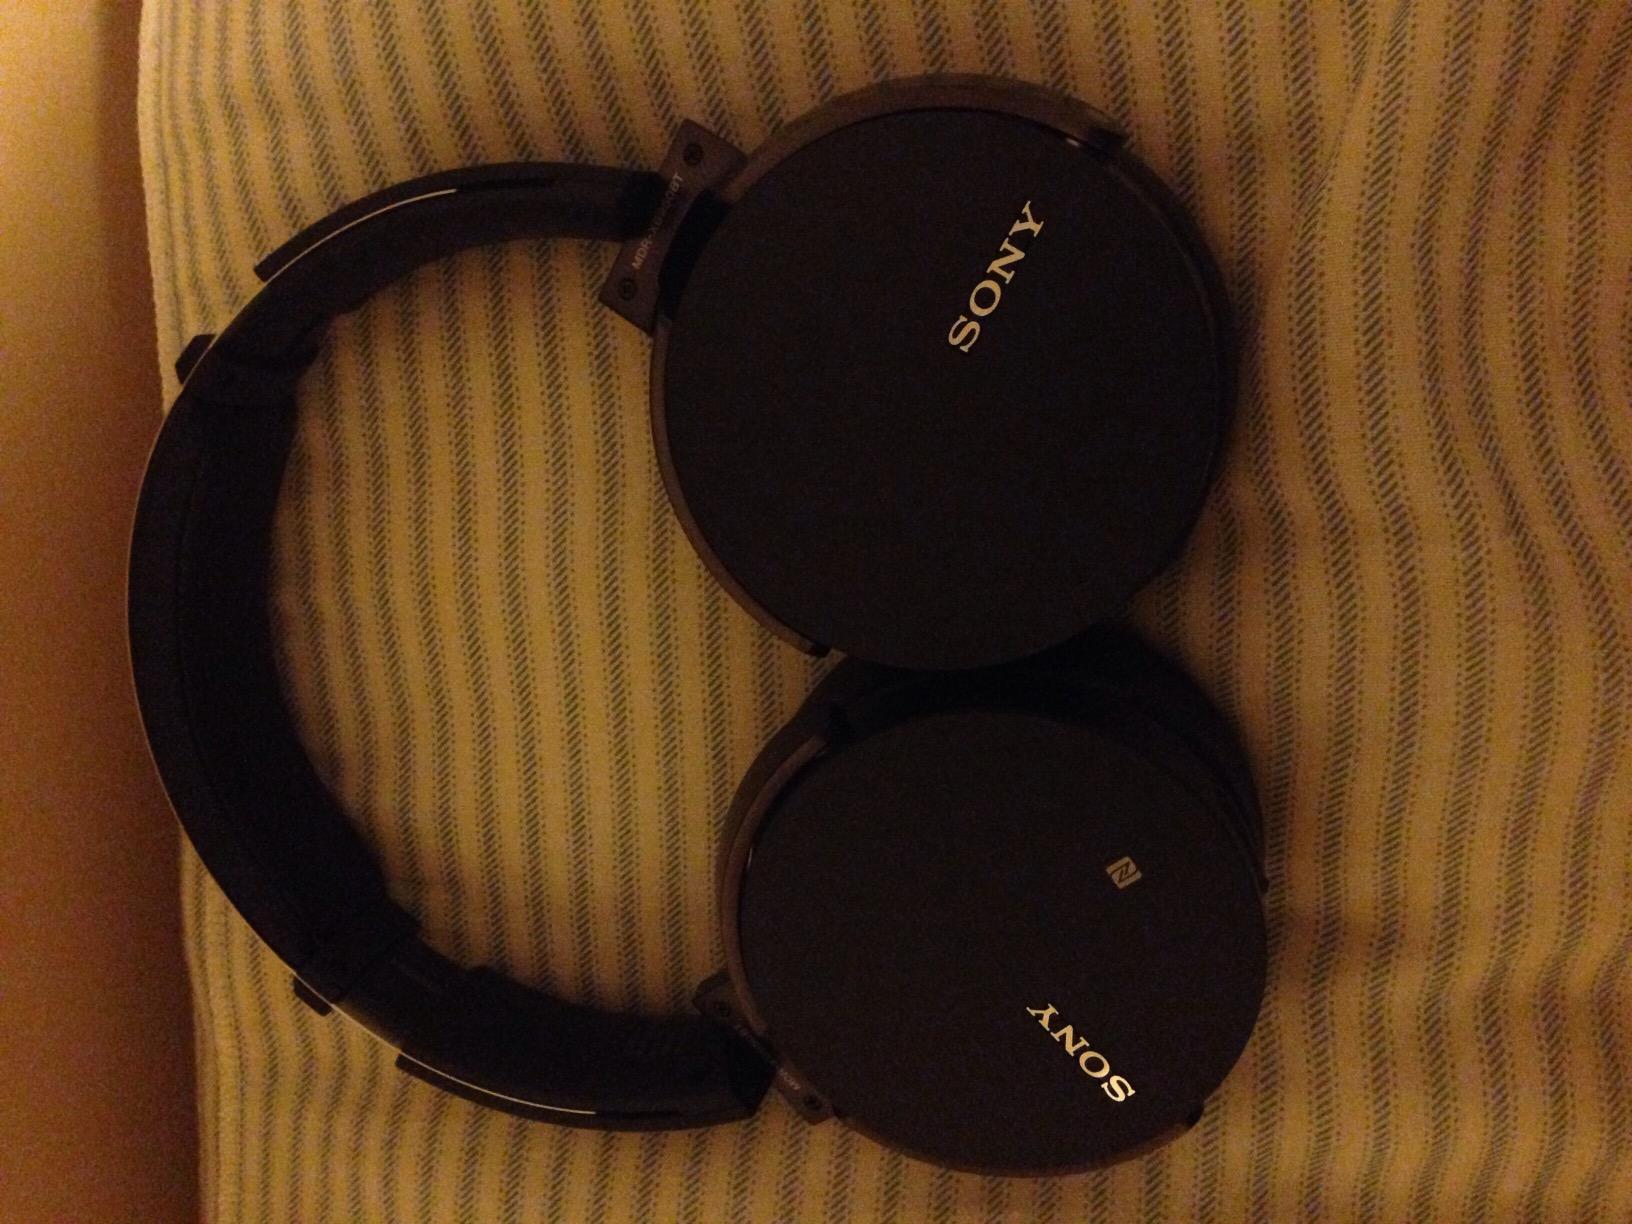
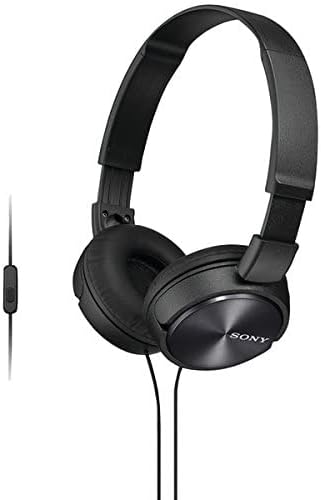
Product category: headphones
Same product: no